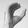
ASL letter: C